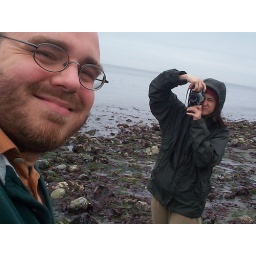
jessica and boy at beach in northern washington